Radar engineering

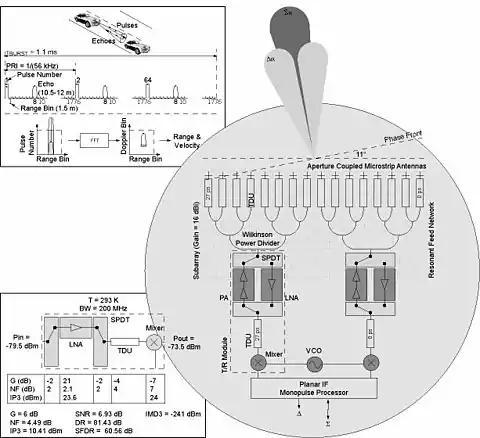
Fig. 1: A passive electronically scanned array with a monopulse feed network.

An electronically scanned array (ESA), or a phased array, offers advantages over mechanically scanned antennas such as instantaneous beam scanning, the availability of multiple concurrent agile beams, and concurrently operating radar modes. Figures of merit of an ESA are the bandwidth, the effective isotropically radiated power (EIRP) and the G/T quotient, the field of view. EIRP is the product of the transmit gain, G, and the transmit power, P. G/T is the quotient of the receive gain and the antenna noise temperature. A high EIRP and G/T are a prerequisite for long-range detection. Design choices are: